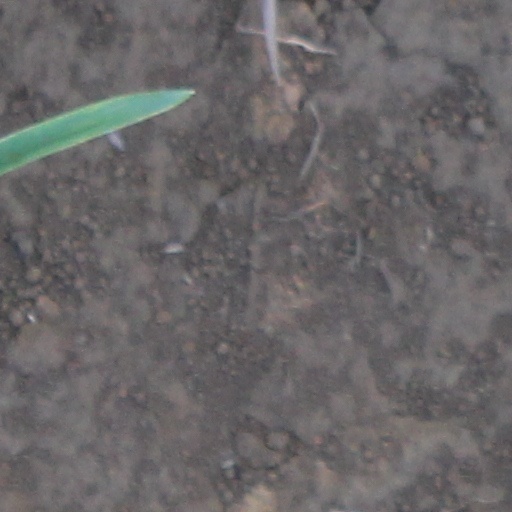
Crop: wheat